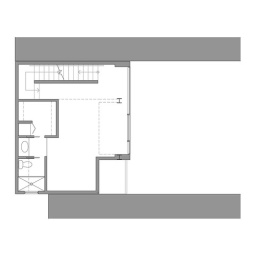
Newly completed IwamotoScott-designed house and courtyard behind Edwardian street-frontage building in North Beach neighborhood, San Francisco.